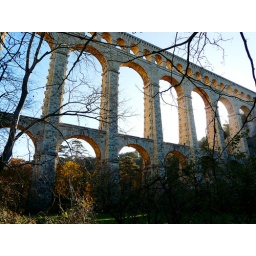
Biggest stone aqueduct in the world, built to bring water to Marseille in 1847